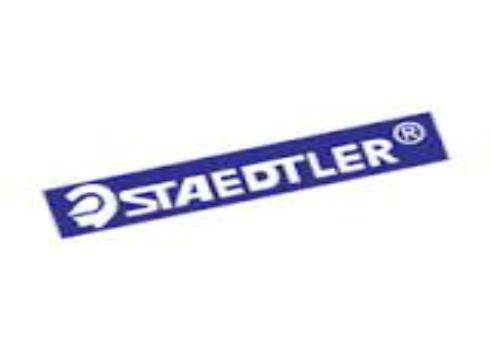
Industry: Necessities